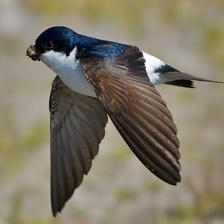
Species: COMMON HOUSE MARTIN
Scientific name: DELICHON URBICUM